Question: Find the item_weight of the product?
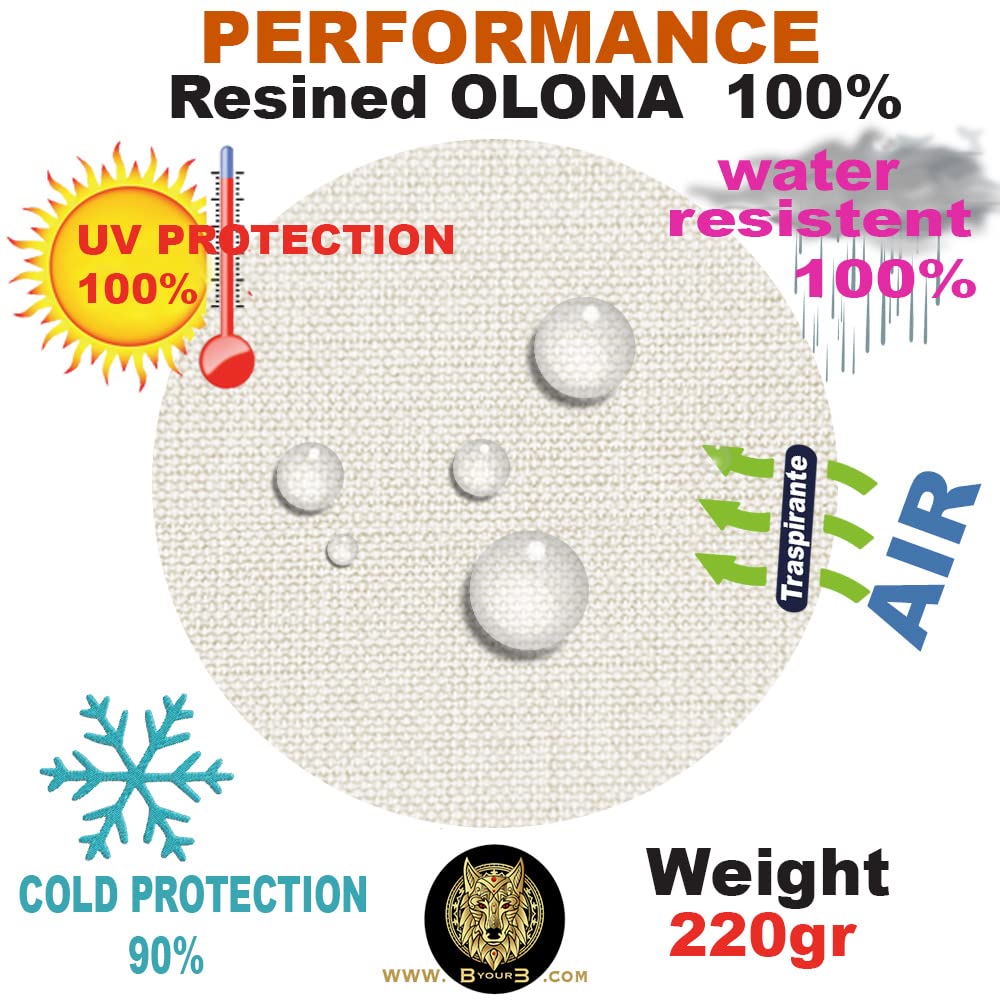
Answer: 220.0 gram